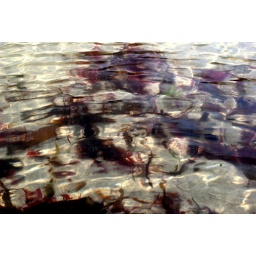
sea weed floating in water at beach muckross kilcar co donegal 9/7/10